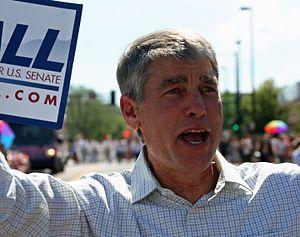
Mark Emery Udall, né le 18 juillet 1950 à Tucson, est un homme politique américain, membre du Parti démocrate, notamment sénateur du Colorado au Congrès des États-Unis de 2009 à 2015.